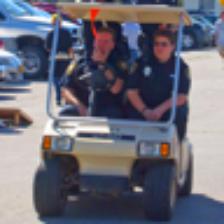
Label: NonHuman